1804 in art

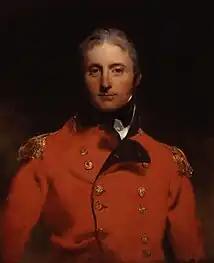
"Portrait of Sir John Moore" by Thomas Lawrence.

The Prix de Rome had been expanded in 1803 to include musical composition as a category, but was not awarded in 1804.